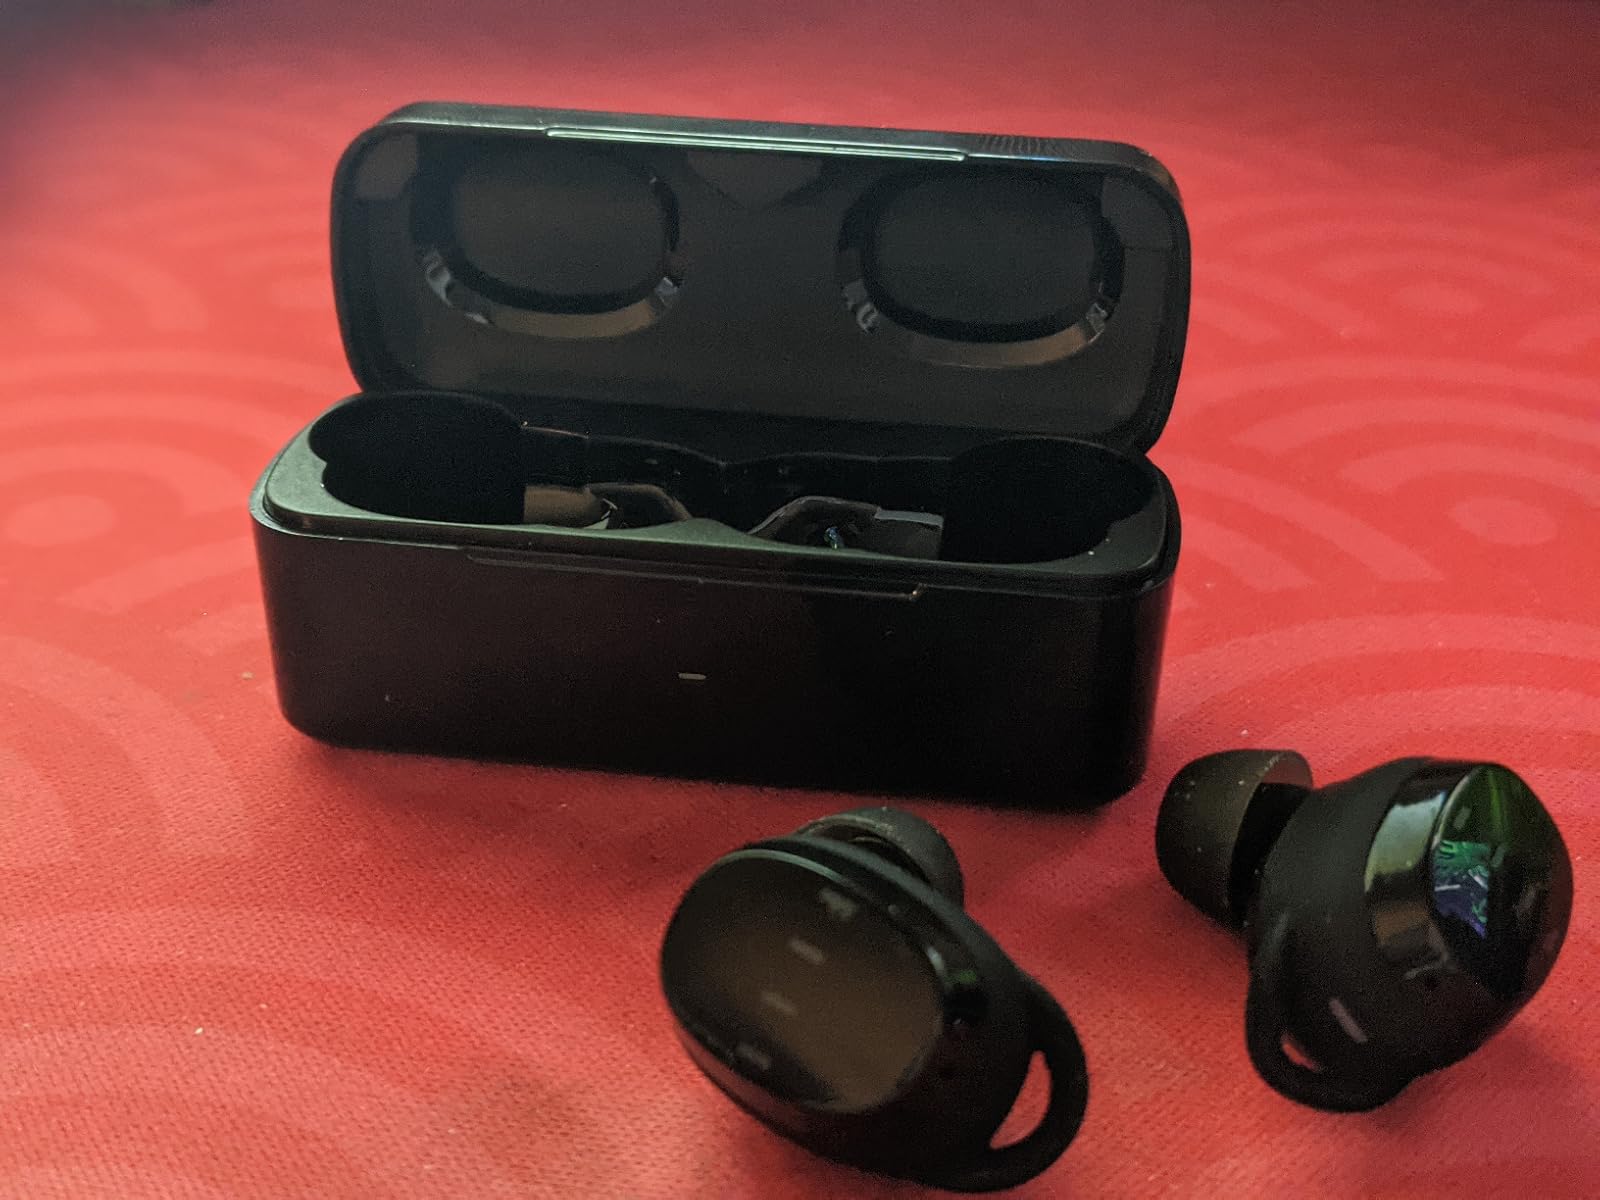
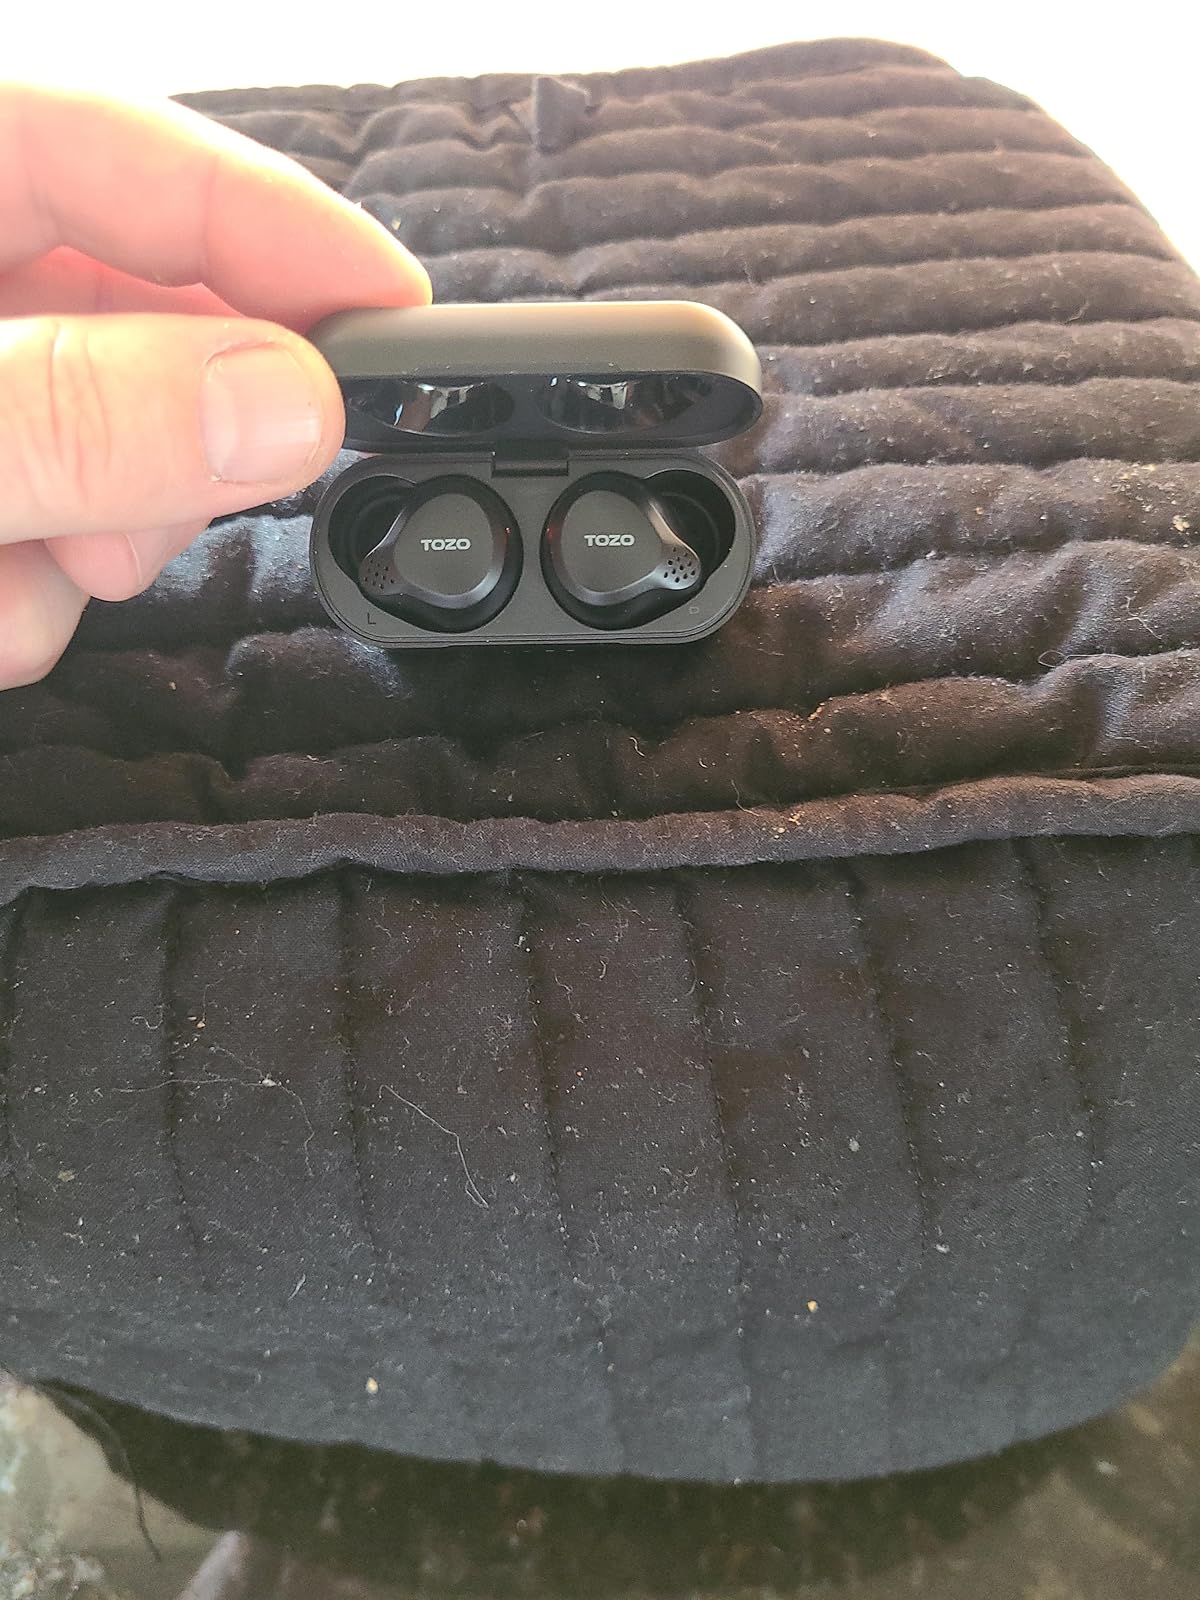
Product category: earbuds
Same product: no